Delilah (Tom Jones song)

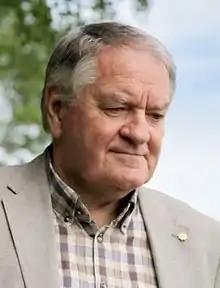
Politician and folk singer Dafydd Iwan; his article started a national debate on the use of the song in rugby.

Further criticism of the song's use in Welsh rugby came in 2014, when politician and singer Dafydd Iwan wrote an article on the meaning of song lyrics. Iwan noted that choirs and fans inside the stadium would sing Delilah alongside his own folk song, "Yma o Hyd", and the Christian hymns "Cwm Rhondda" and "Calon Lân". Iwan stated that while each song was "great to sing", the four together formed a strange mix. Iwan's article stated that while he had written "Yma o Hyd" about the historic survival of the Welsh nation against the odds, Delilah was "a song about murder and it does tend to trivialise the idea of murdering a woman and it's a pity these words now have been elevated to the status of a secondary national anthem. I think we should rummage around for another song instead of 'Delilah'".